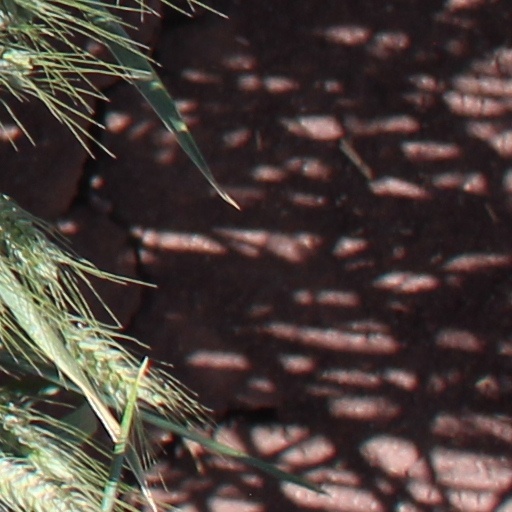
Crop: wheat